Hongkou Park Incident

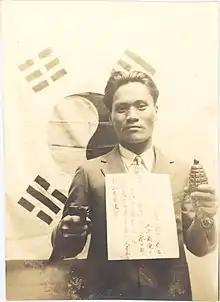
Yun days before the attack

Yun Bong-gil (1908–1932) was a Korean independence activist. He witnessed the March 1st Movement and was appalled by its repression. He initially sought to advocate for Korean independence through encouraging education and activism, but became disillusioned after continued Japanese suppression. In 1930, he left his wife and two children in Korea to join the KPG and become a militant.